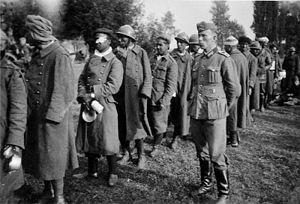
Les tirailleurs sénégalais étaient un corps de militaires appartenant aux troupes coloniales constitué au sein de l'Empire colonial français en 1857, principal élément de la « Force noire » ou de l'« Armée Noire » et dissous au début des années 1960. Bien que le recrutement de tirailleurs ne se soit pas limité au Sénégal, ces unités d'infanterie vont rapidement désigner l'ensemble des soldats africains de couleur noire qui se battent sous le drapeau français et qui se différencient ainsi des unités d'Afrique du Nord, telles les tirailleurs algériens.
Les prisonniers de guerre français de la Seconde Guerre mondiale, au nombre de 1 845 000, capturés par les armées du Troisième Reich après l'armistice lié à la bataille de France durant l'été 1940, sont d'abord hébergés dans des camps installés en France dans la zone occupée, dits Frontstalags, et sont ensuite envoyés à pied ou en train dans des camps en Allemagne à savoir les Oflags qui accueillent les officiers et les Stalags qui accueillent les soldats et sous-officiers. Les Allemands réservèrent les Frontstalags du territoire français à l’internement des prisonniers originaires des colonies, même si un certain nombre d'entre eux furent également internés en Allemagne et inversement, seuls quelques Français demeuraient aux côtés des indigènes pour servir d’encadrement.